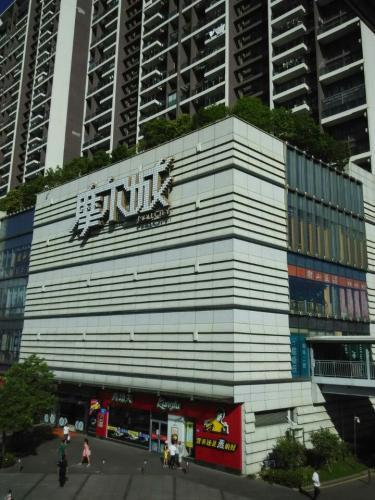
地标名称：摩尔城
所在城市：深圳市·龙岗区